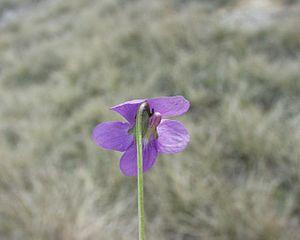
La Violette des rochers ou Violette rupestre est une plante herbacée vivace de la famille des Violacées.